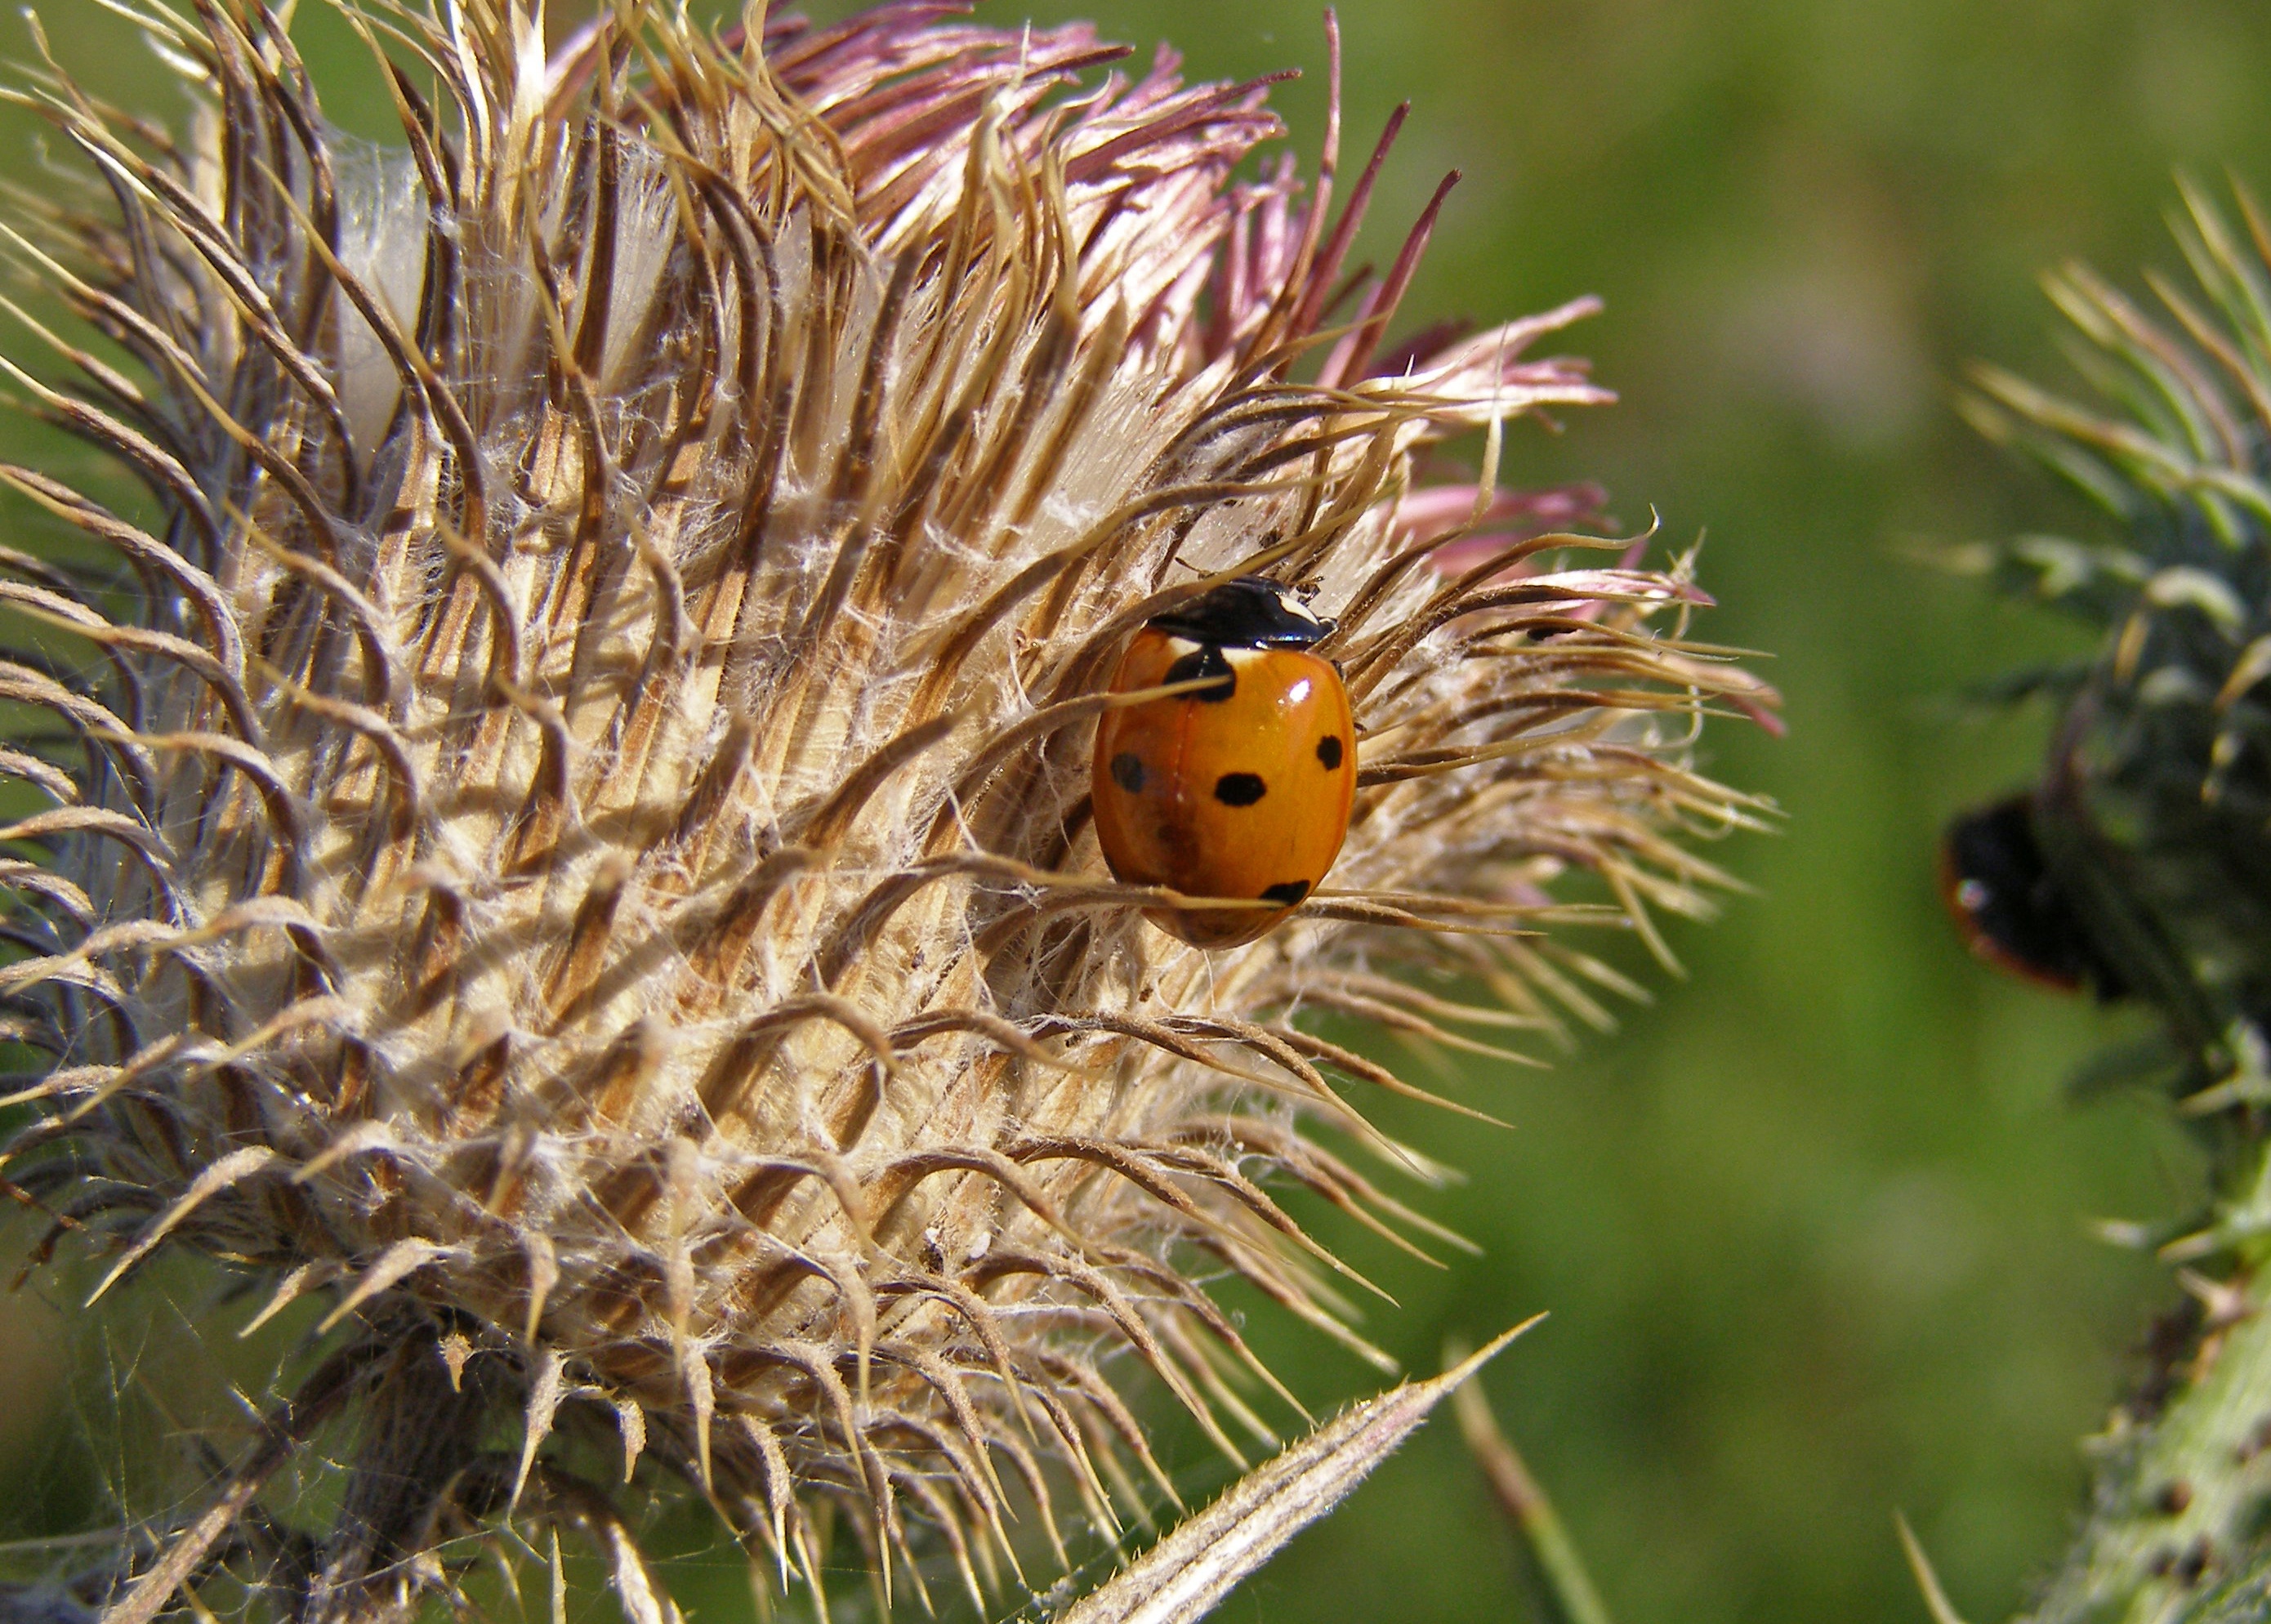
tree, nature, plant, meadow, flower, summer, food, produce, insect, macro, ladybug, botany, flora, fauna, spikes, thistle, macro photography, flowering plant, daisy family, thistle flower, land plant, thorns spines and prickles, septempunctata